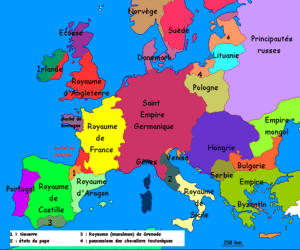
Carte de l'Europe au XIIIème siècle Brezhoneg: Kartenn Europa è XIIIvet kantvet
Le XIIIᵉ siècle commence le 1ᵉʳ janvier 1201 et finit le 31 décembre 1300.